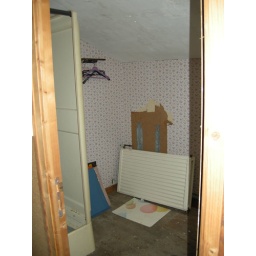
All the bedrooms in the house are quite small. This one is in the eves over the ticket office